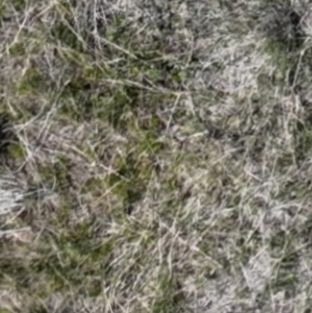
Month: may